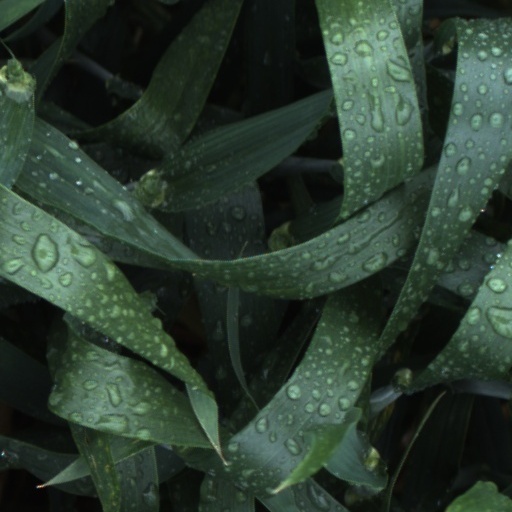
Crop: wheat